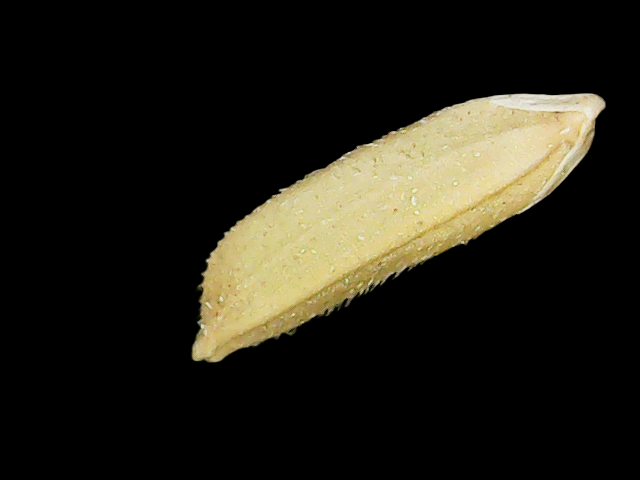
Rice variety: Binadhan16